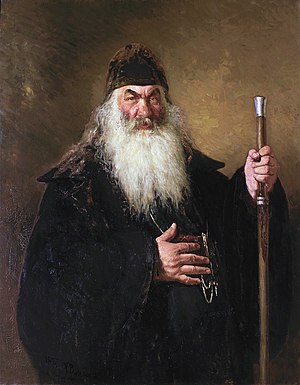
Ilja Repin / Galleri
Ilja Jefimovitj Repin var en russisk/sovjetisk maler.